Music of Vietnam

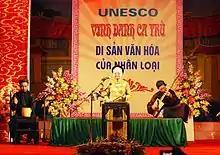
Performance of ca trù, an ancient genre of chamber music from northern Vietnam, inscribed by UNESCO as an Intangible Cultural Heritage in 2009

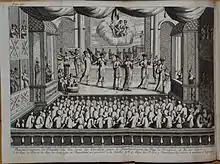
A comedy theater in Tonkin during the Revival Lê dynasty

Traditional Vietnamese music encompasses a large umbrella of Vietnamese music from antiquity to present times, and can also encompass multiple groups, such as those from Vietnam's ethnic minority tribes.